Geography of Switzerland

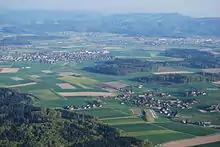
Rolling hills of the Emmental

The Swiss Plateau extends from Lake Geneva on the French border across central Switzerland to Lake Constance on the German and Austrian borders. In the north and northwest, the Swiss Plateau is sharply delimited geographically and geologically by the Jura Mountains. In the south, there is no clear border with the Alps. Usually, the rising of the terrain to altitudes above 1500 metres, which is very abrupt in certain places, is taken as a criterion for delimitation. The plateau has an average altitude of . Even though the Swiss Plateau forms a basin, it is by no means a flat territory and it is covered with rolling hills, lakes and rivers. Most of Switzerland's large lakes are located in the plateau. Both Lake Geneva and Lake Constance are located in the plateau but are shared with other countries. The largest lake totally in Switzerland, Lake Neuchâtel, is located in the Swiss Plateau.